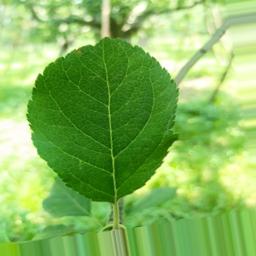
Label: Healthy